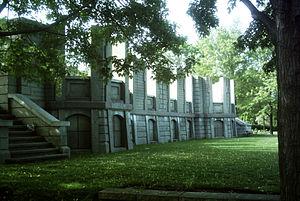
Jardin, Centre canadien d'architecture, Montréal
Le Centre canadien d'architecture est un centre de recherche et un musée consacré à l'architecture, situé à Montréal, au Québec. Fondé en 1979 par Phyllis Lambert, sa mission consiste à sensibiliser le public au rôle de l’architecture dans la société, à promouvoir la recherche de haut niveau dans ce domaine et à favoriser l’innovation dans la pratique du design.